Produce

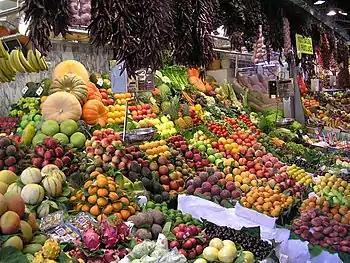
Produce on display at La Boqueria market in Barcelona, Spain

In American English, produce generally refers to fresh fruits and vegetables intended to be eaten by humans, although other food products such as dairy products or nuts are sometimes included.